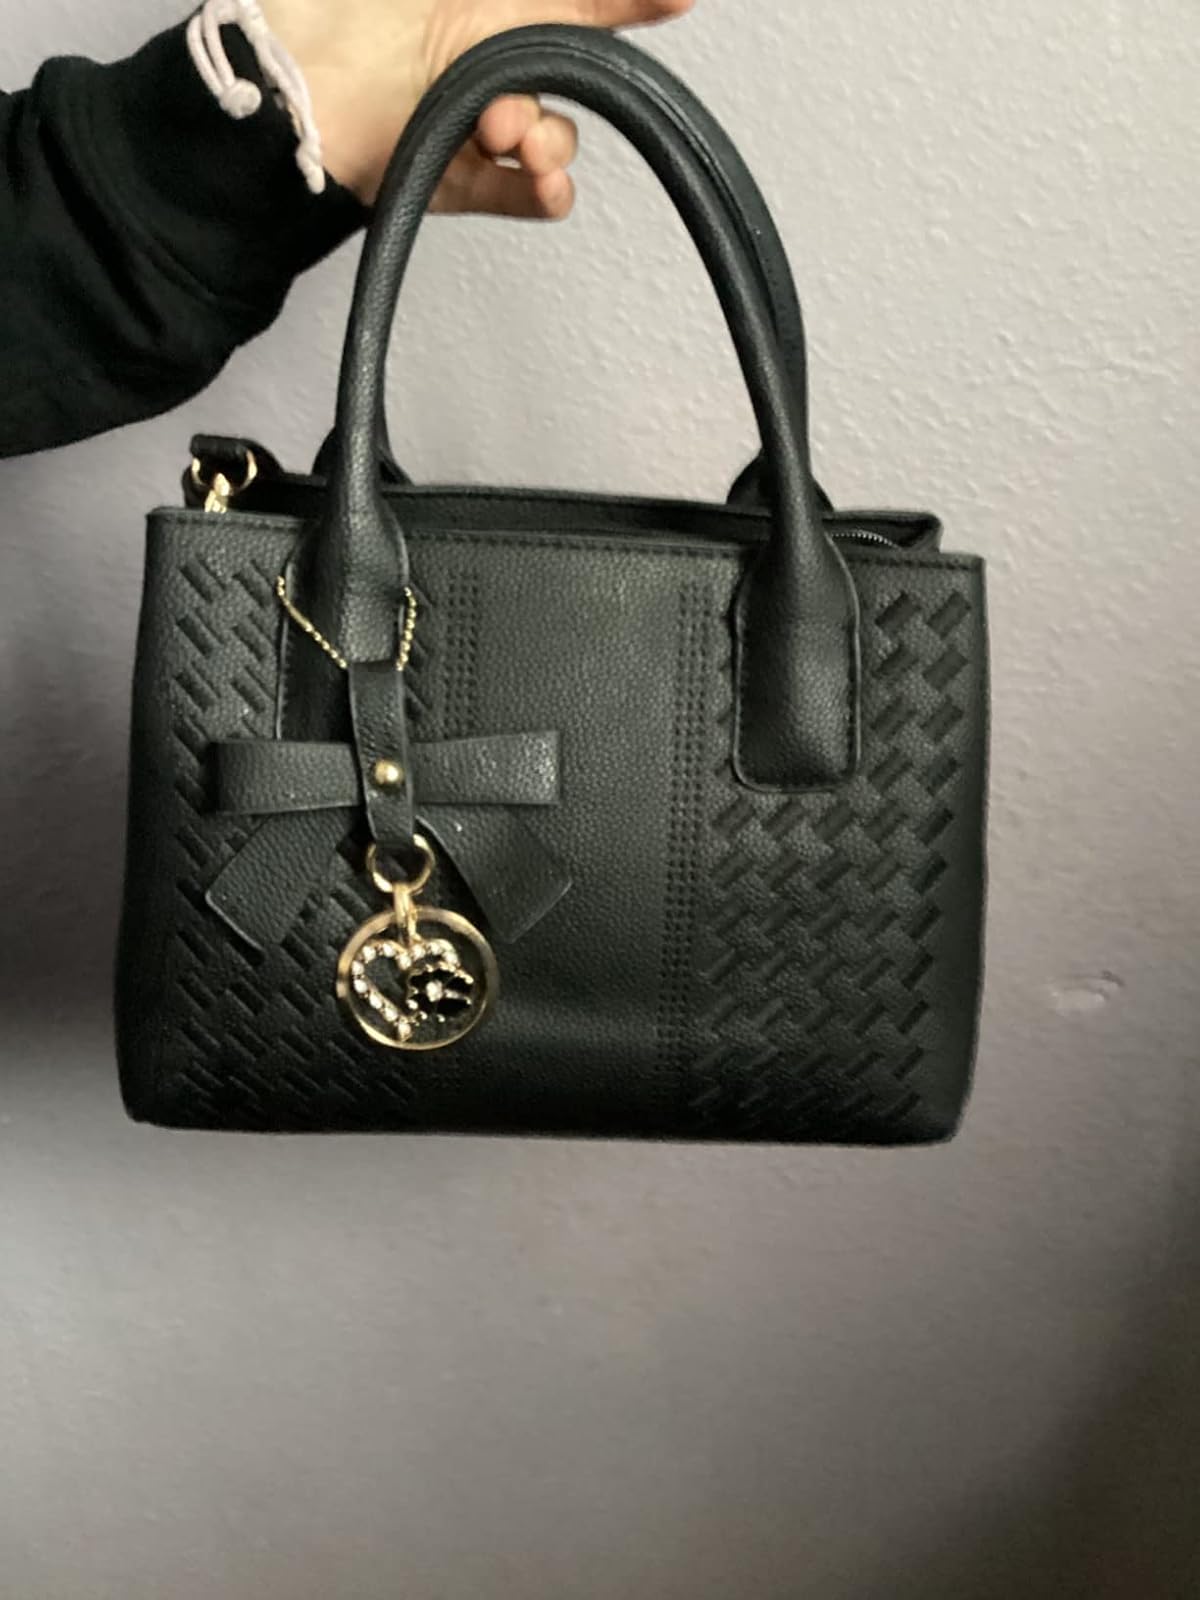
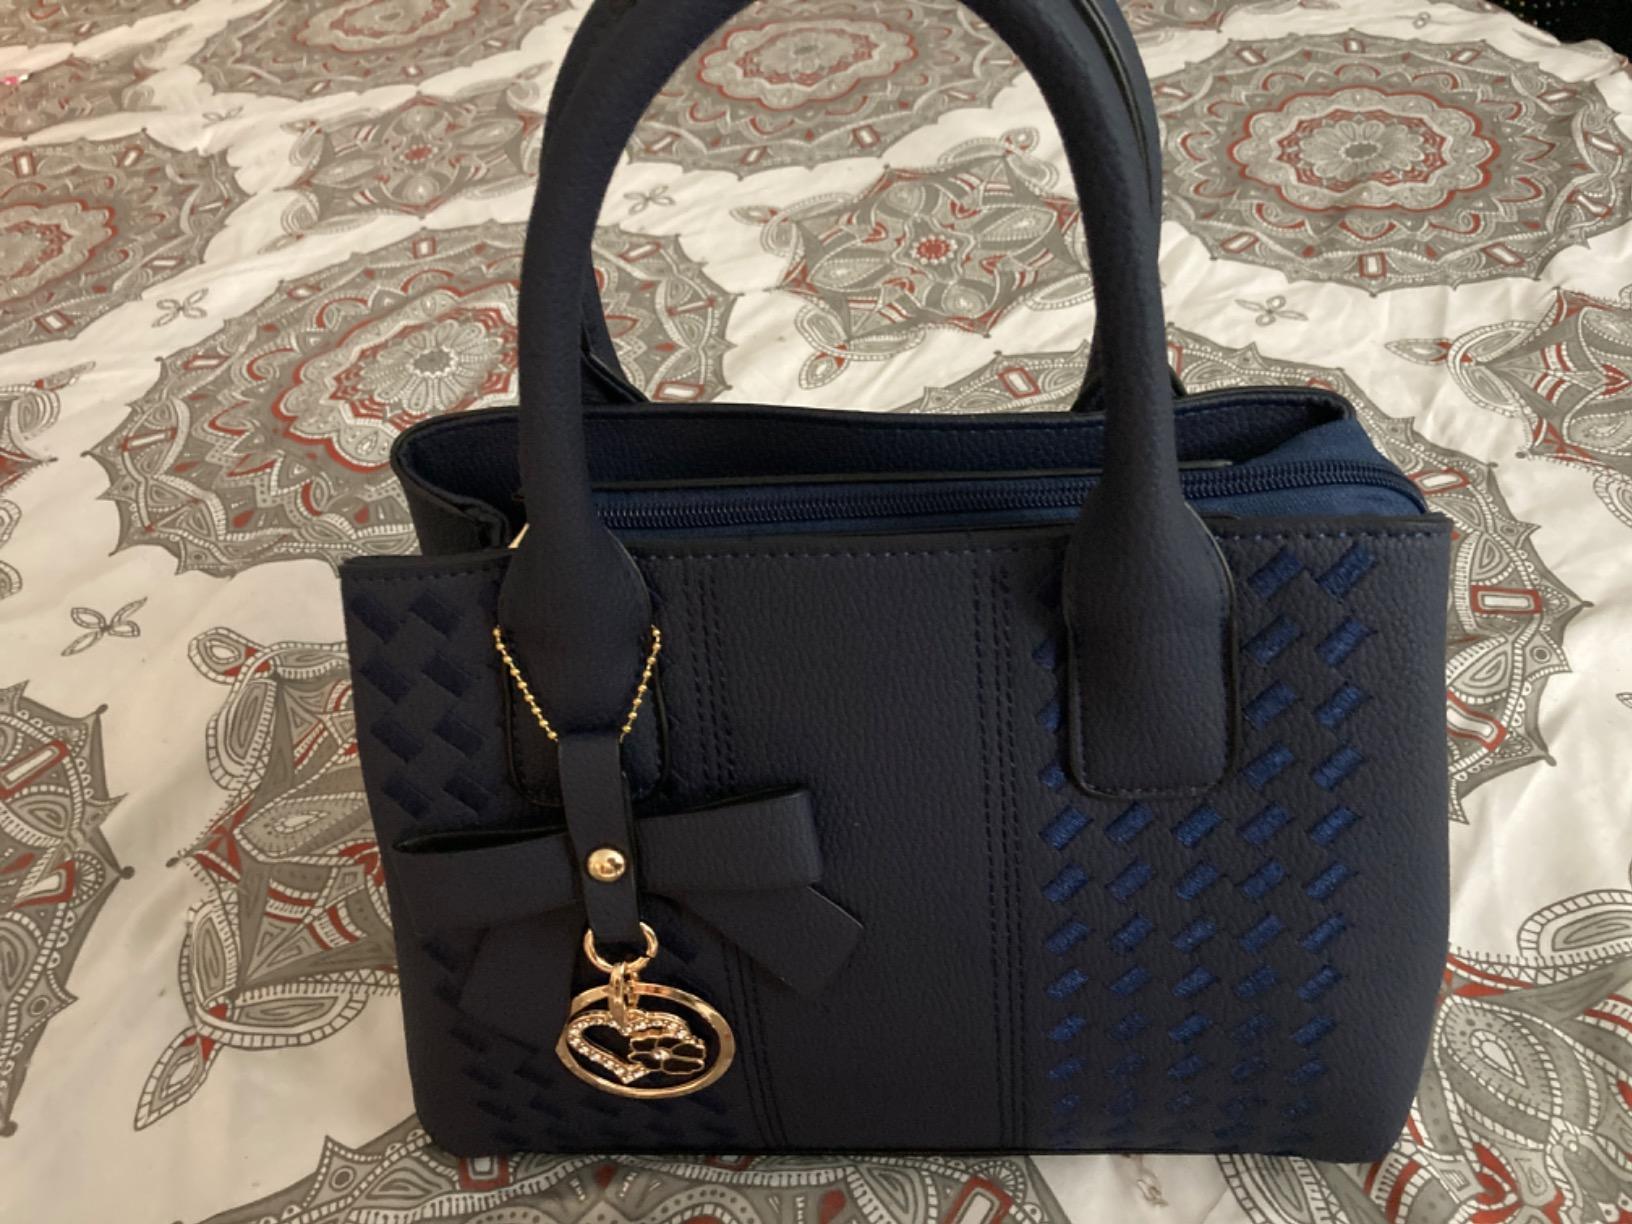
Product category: accessories_handbag
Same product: yes